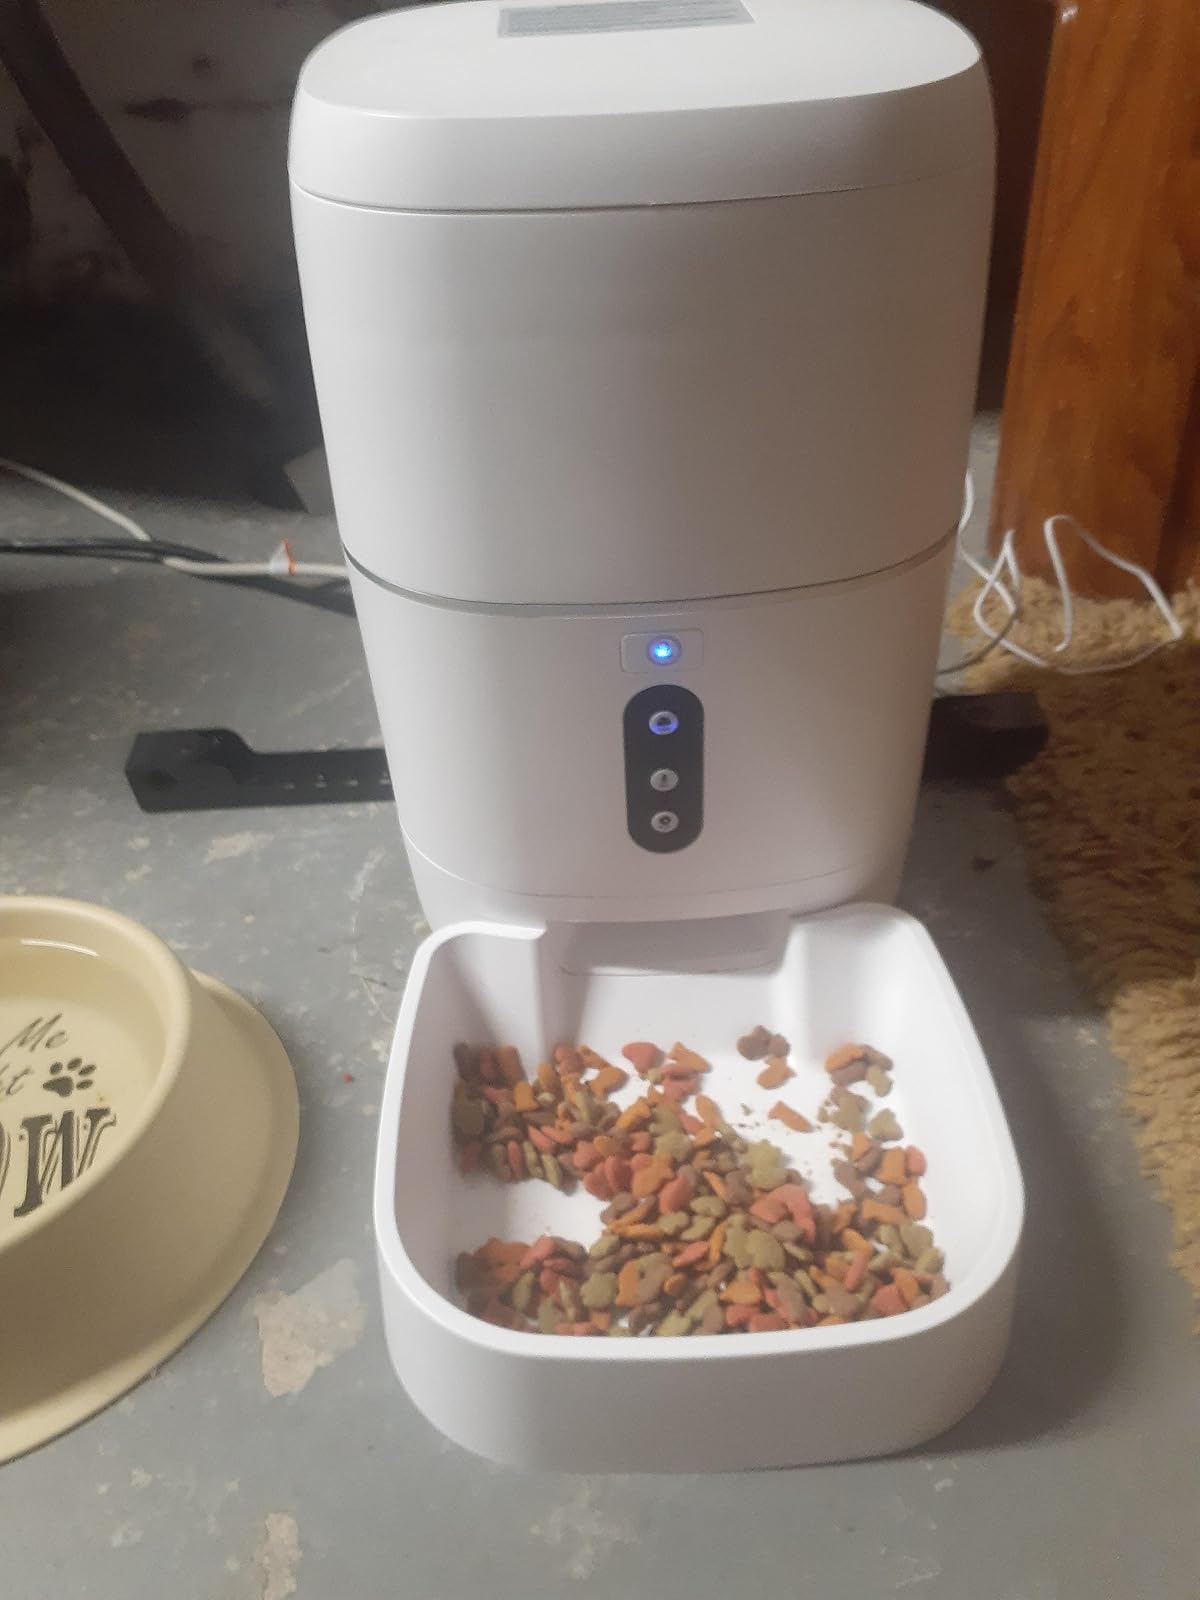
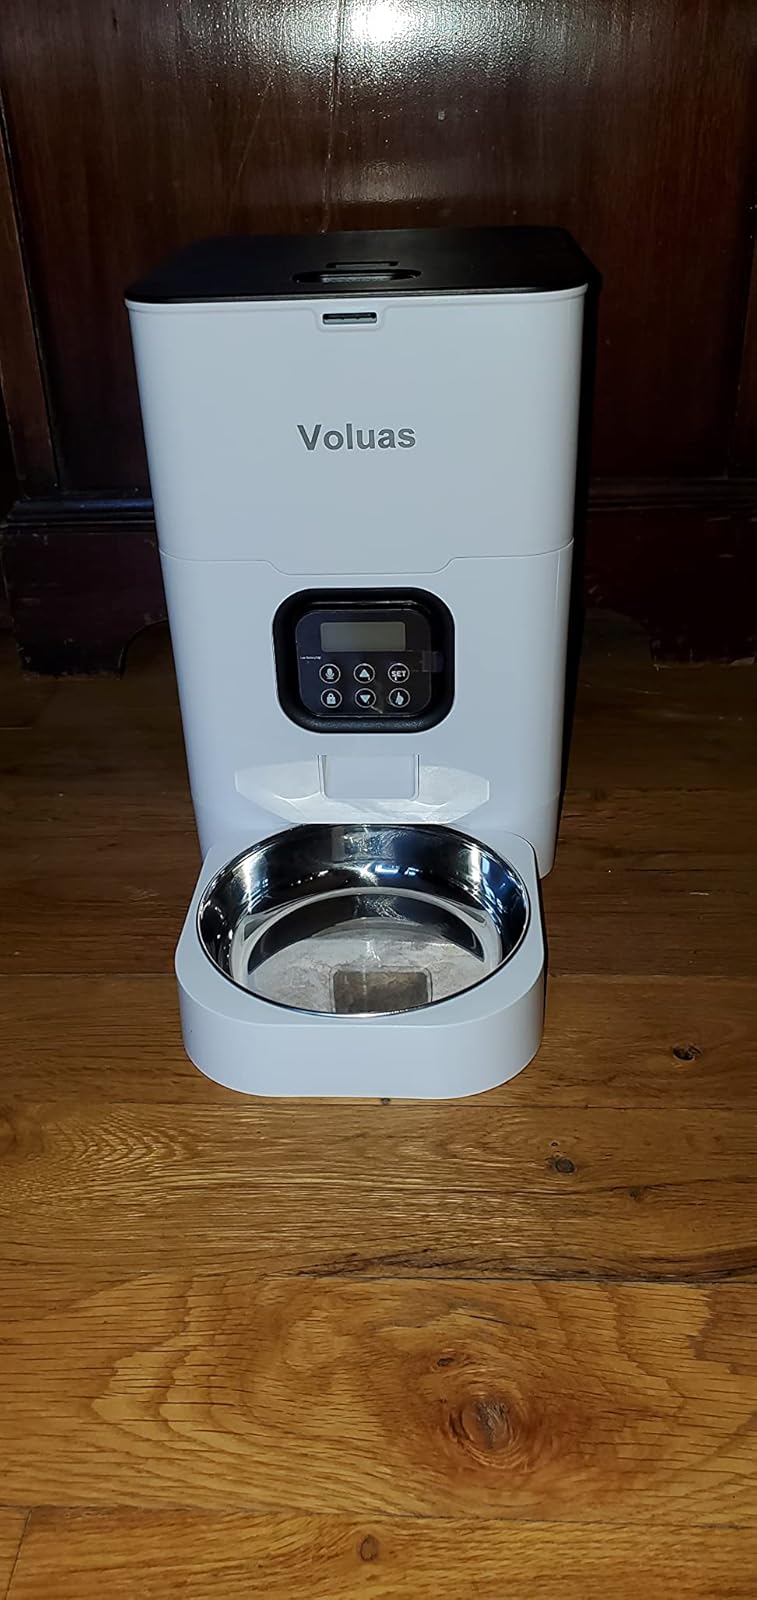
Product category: items_feeder
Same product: no